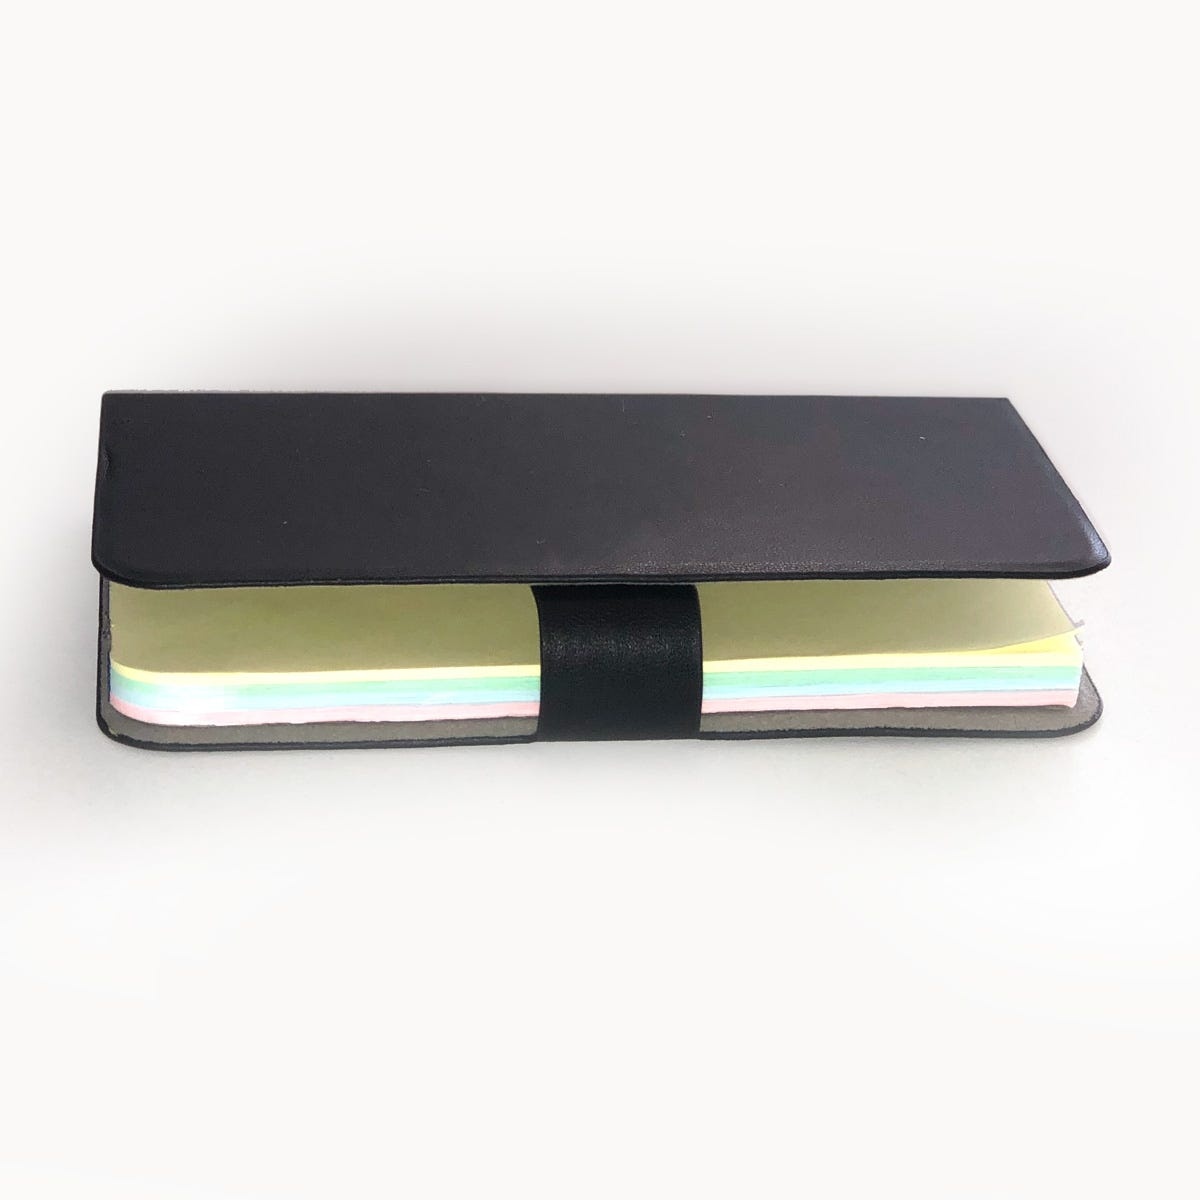
PORTA NOTAS KALI
Brand: 1
Category: Office Supplies > General Office Supplies > Paper Products > Sticky Notes